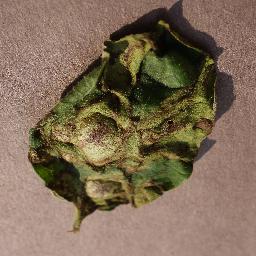
Label: Potato___Late_blight